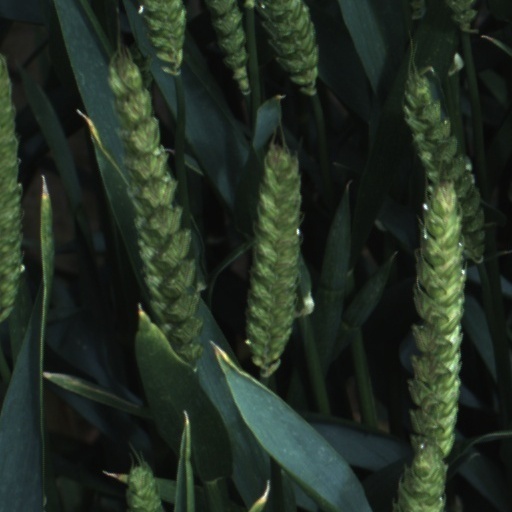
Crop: wheat